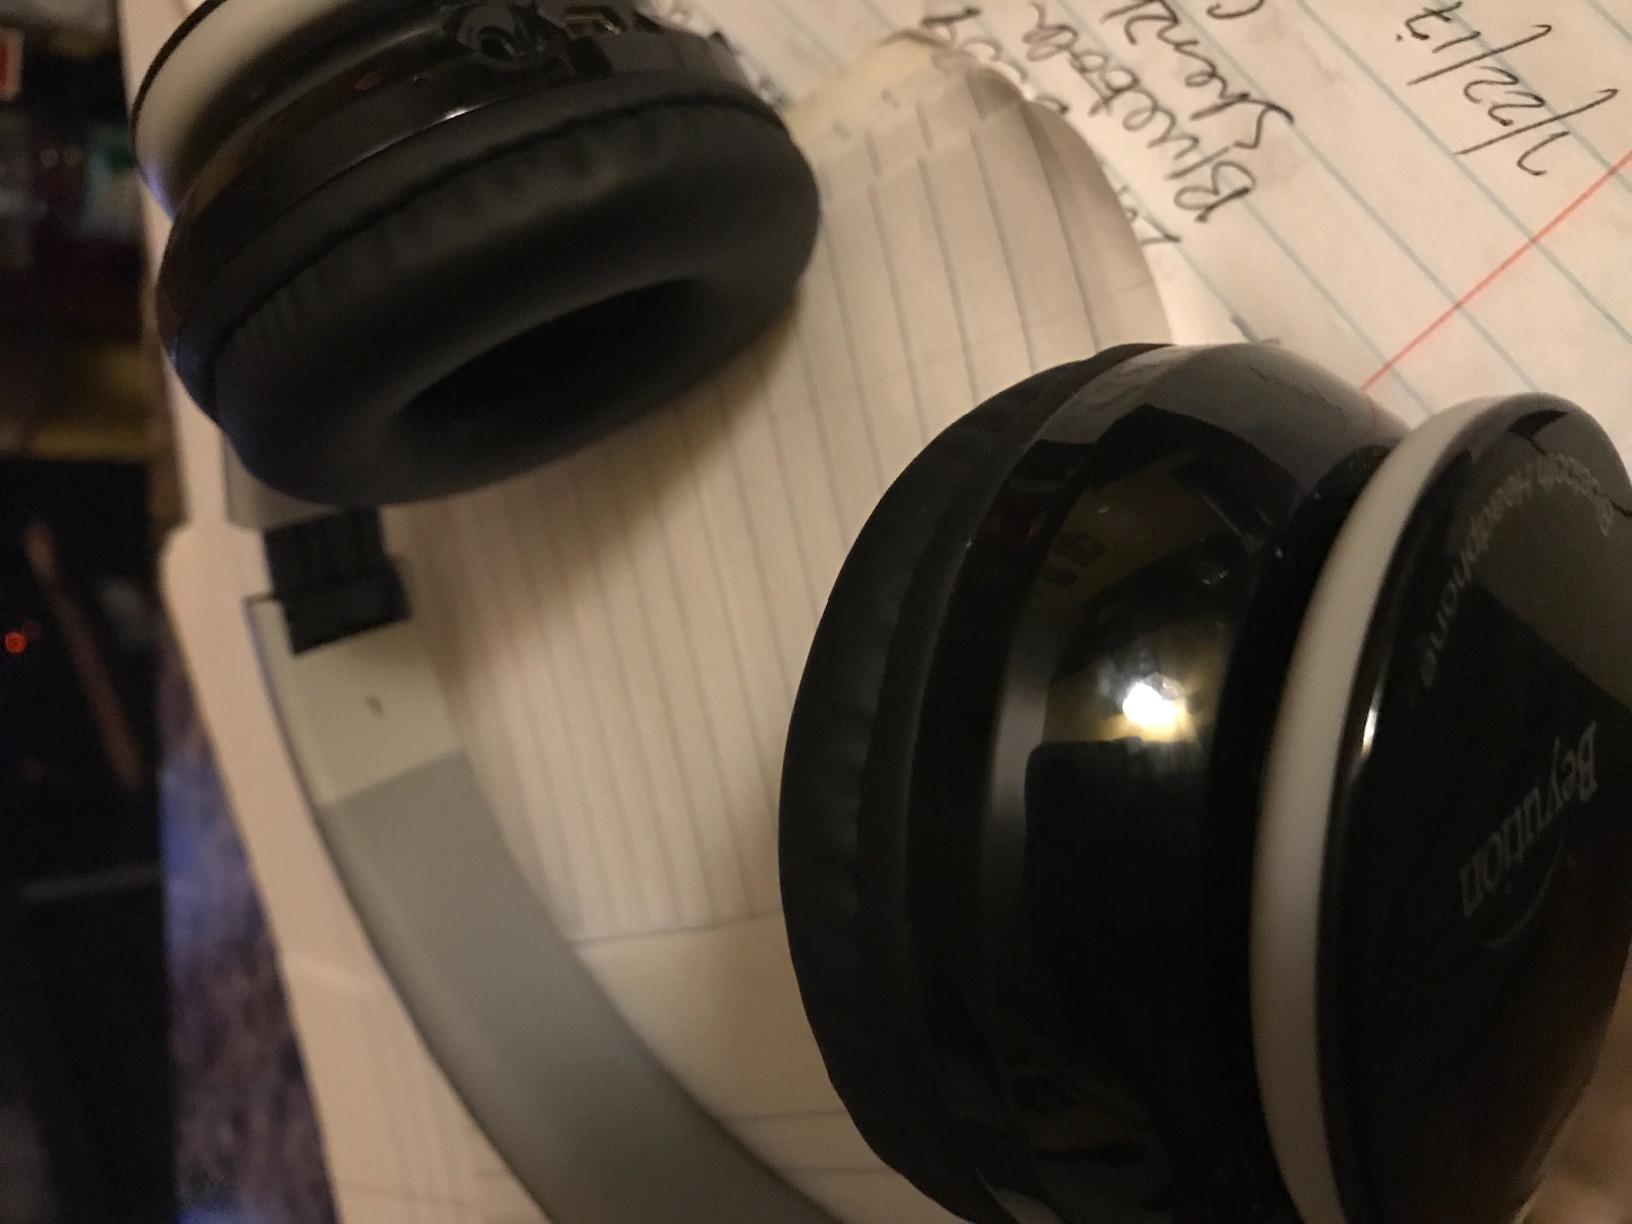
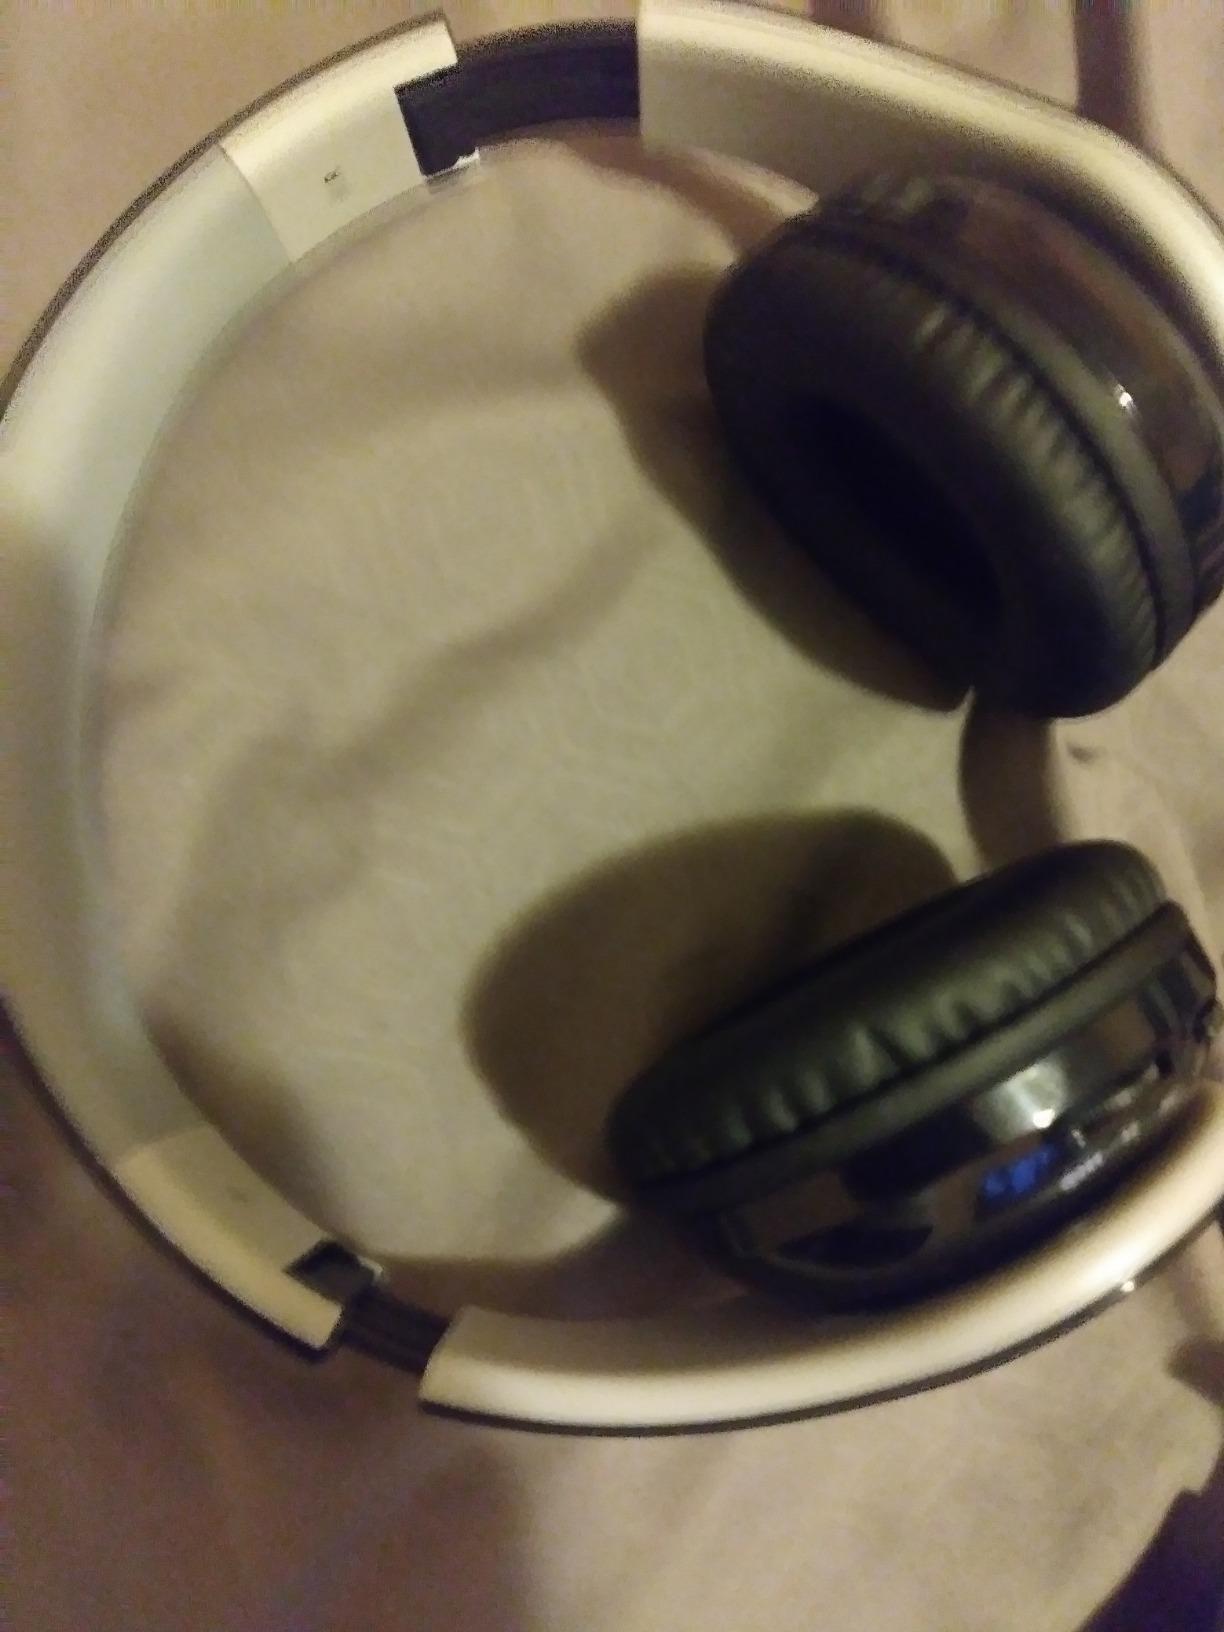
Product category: headphones
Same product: yes